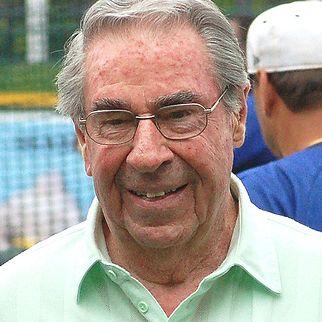
Age: 78